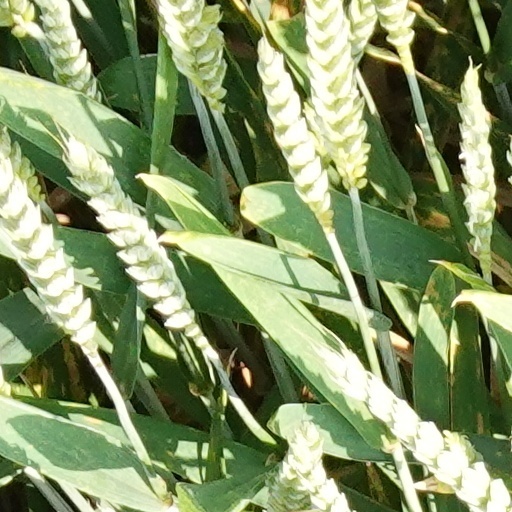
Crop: wheat